History of Japanese foreign relations

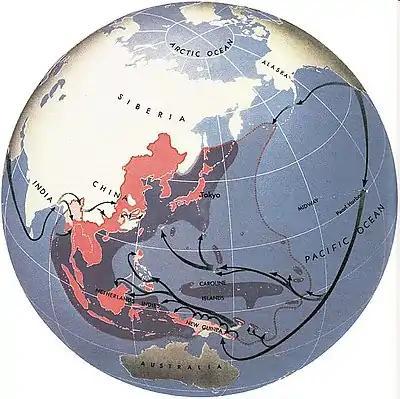
American attack lines against Japan, 1942–1945

The Japanese modelled their industrial economy closely on the most advanced Western European models. They started with textiles, railways, and shipping, expanding to electricity and machinery. The most serious weakness was a shortage of raw materials. Industry ran short of copper and coal became a net importer. A deep flaw in the strategy of aggressive military expansion was a heavy dependence on imports including for 100 percent of the aluminum, 85 percent of the iron ore, and 79 percent of the oil Japan's economy depended on. It was one thing to go to war with China or Russia, but quite another to be in conflict with key suppliers of raw materials such as the United States, Great Britain and the Netherlands, who supplied a majority of Japan's oil and iron.